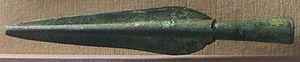
Lance egyptienne en bronze provenant de Benha, 2nd millenaire av. JC, Musee des Antiquites Nationales, St Germain en Laye